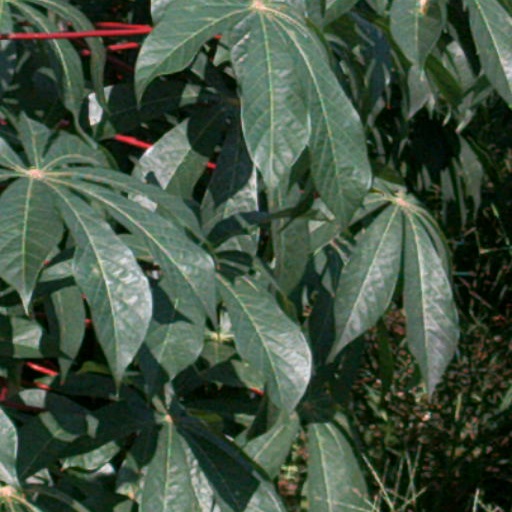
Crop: cassava